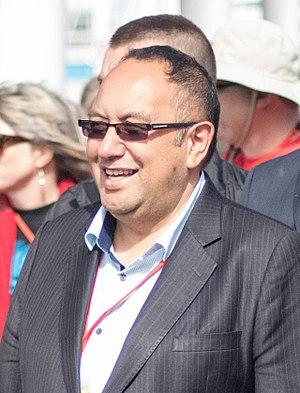
Les Parlementaires internationaux pour la Papouasie occidentale sont un groupe de parlementaires et d'anciens parlementaires de quinze pays, unis pour promouvoir et demander la reconnaissance par l'Organisation des Nations unies du droit à l'autodétermination de la population de Papouasie occidentale, territoire sous souveraineté indonésienne.